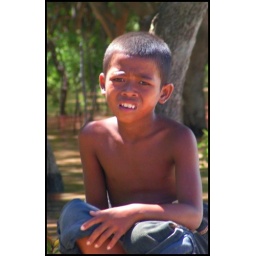
Forest under the water near Phhluk village - Tonle Sap lake